Untold Legends: Dark Kingdom

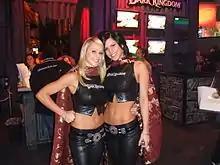
Promotion at E3 2006

The game received "mixed or average" reviews according to video game review aggregator Metacritic.